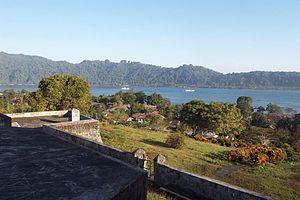
Les îles Banda sont un archipel d'îles volcaniques d'Indonésie appartenant à la province indonésienne des Moluques. Elles sont situées dans la mer de Banda, au sud-est de l'île d'Ambon, à 140 km au sud de celle de Céram. Elle couvrent une superficie de 44 km². La population de l'archipel est d'environ 14 000 habitants.